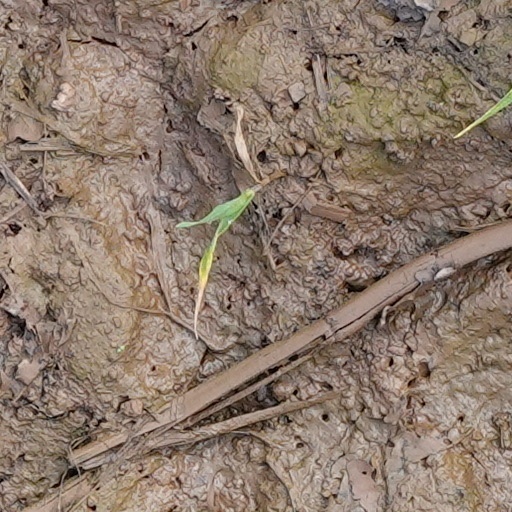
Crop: wheat